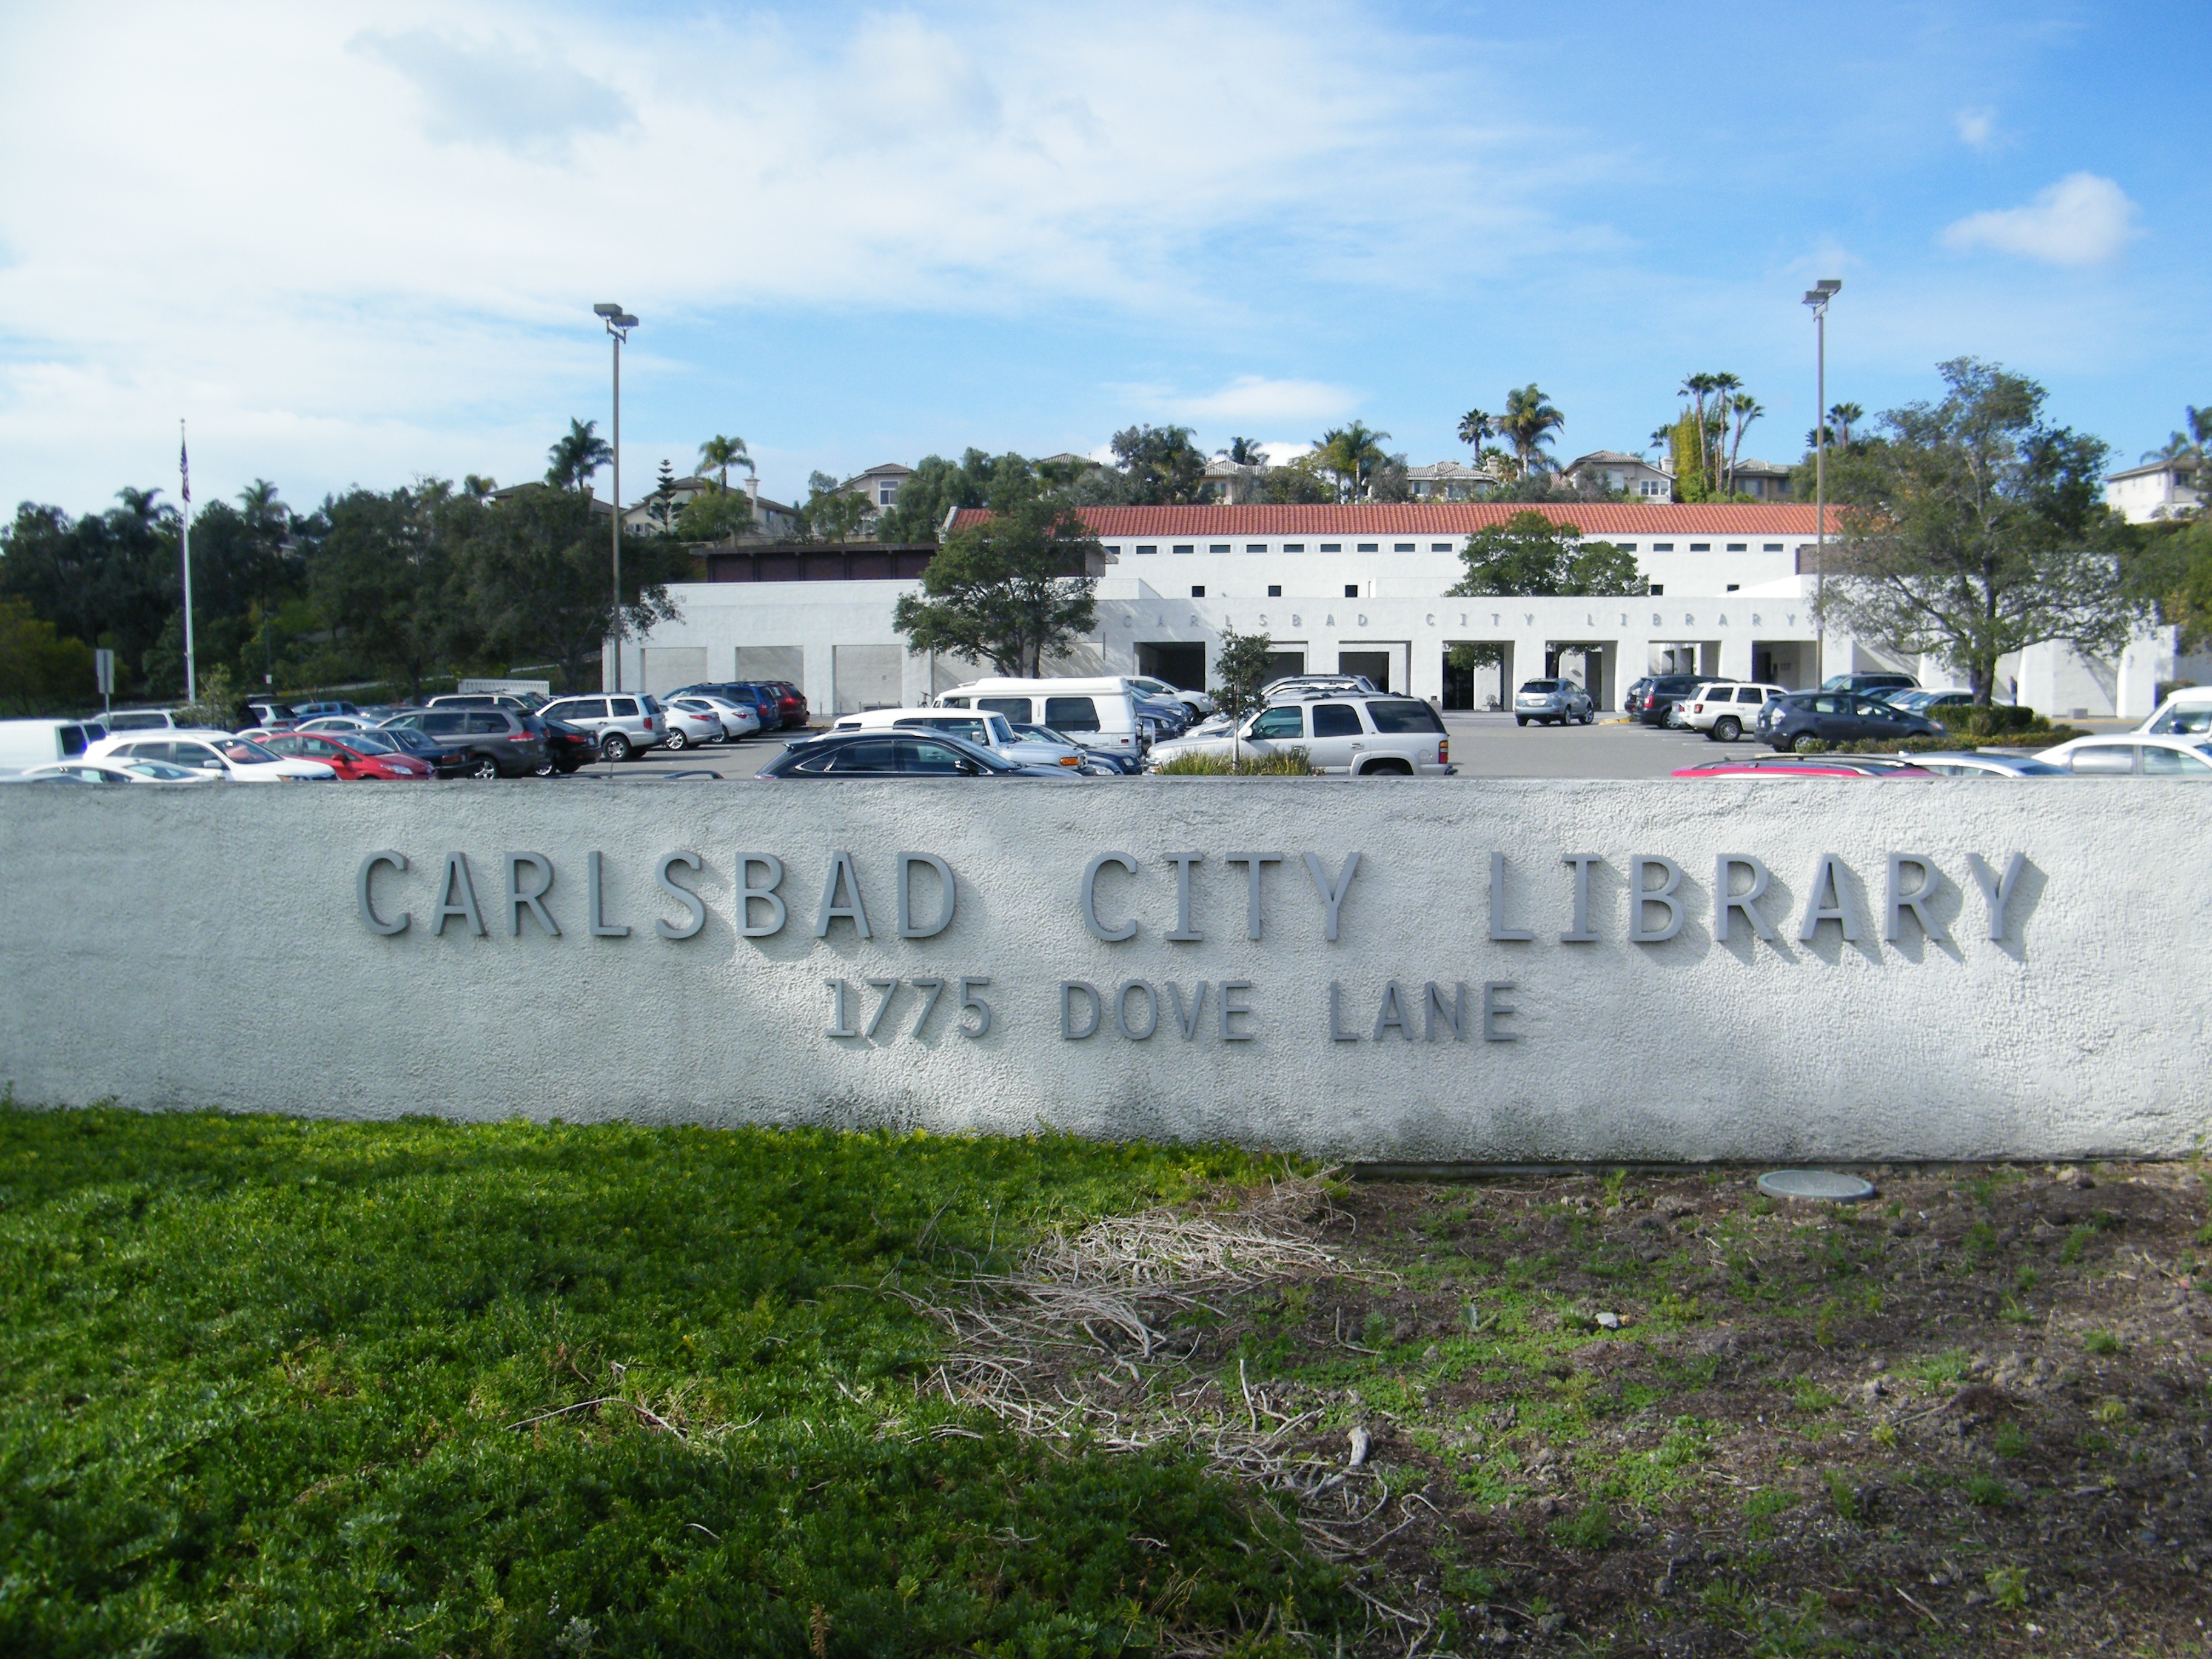
coast, building, reading, california, literature, library, books, public, learning, carlsbad